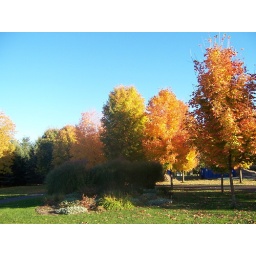
Maples turning color against a blue sky